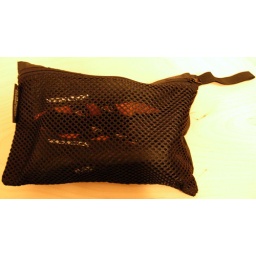
climbing shoes in mesh bag